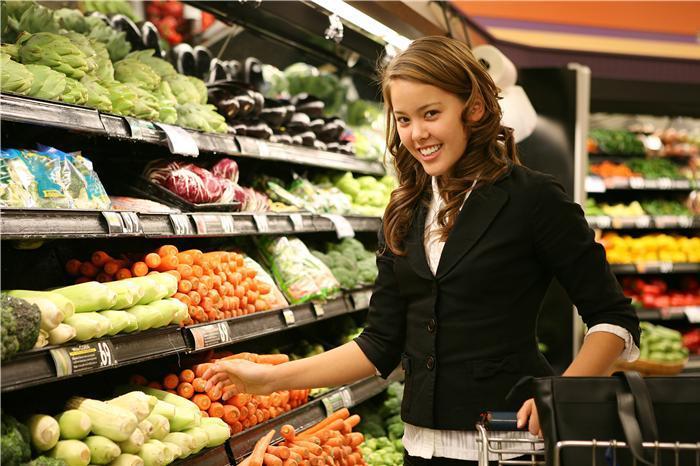
một cô gái đang mỉm cười bên một kệ hàng rau củ quả